Without Love (film)

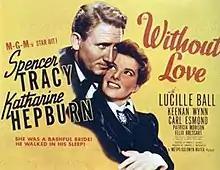
Theatrical release poster

Without Love is a 1945 romantic comedy film directed by Harold S. Bucquet and starring Spencer Tracy, Katharine Hepburn, and Lucille Ball. Based on a 1942 play by Philip Barry, the film's screenplay was written by Donald Ogden Stewart.